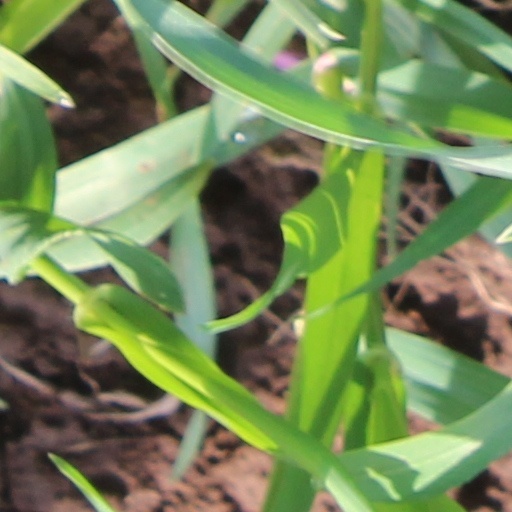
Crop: wheat